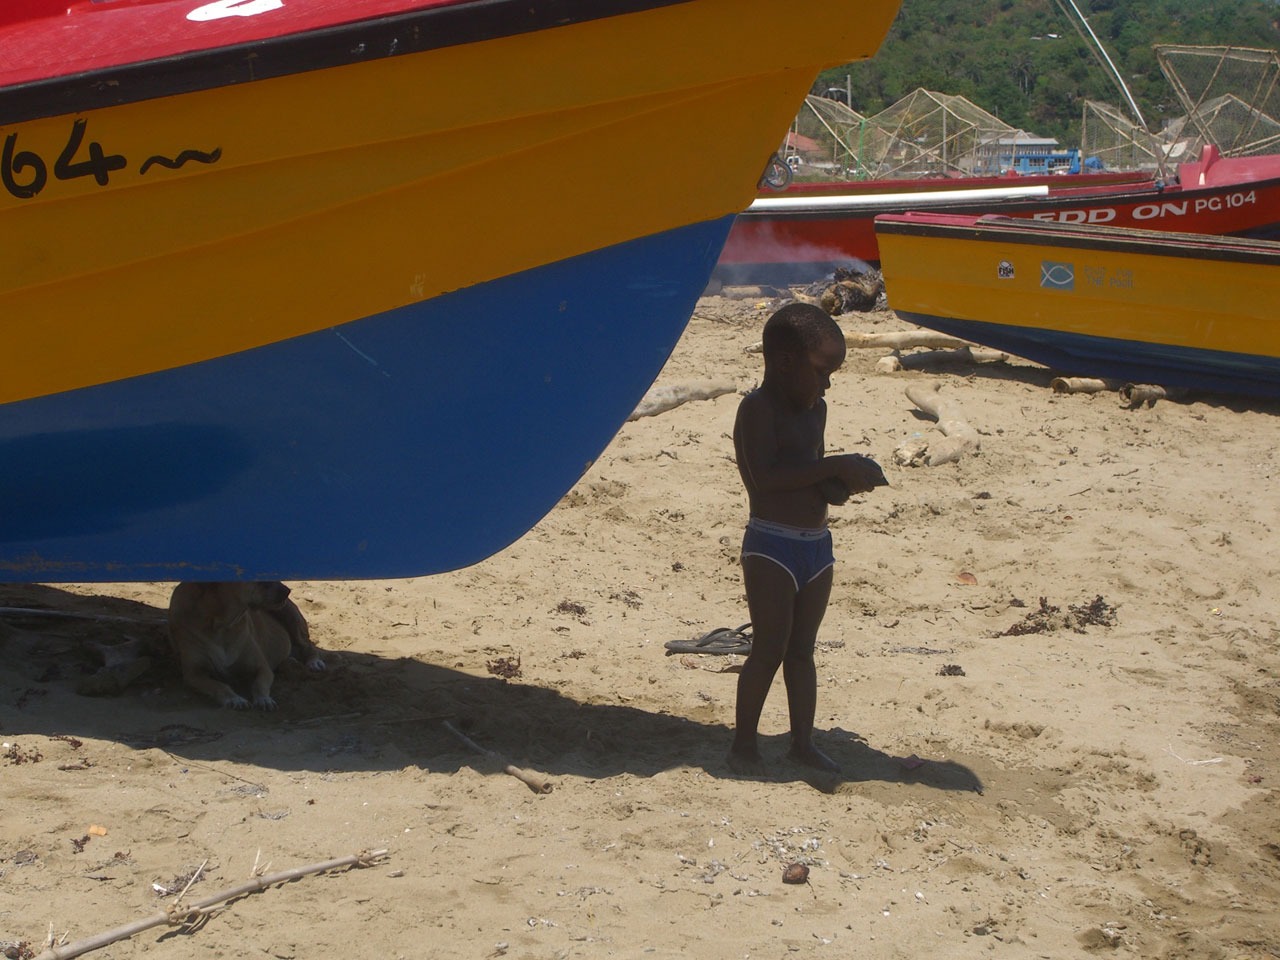
beach, sea, coast, sand, ocean, boat, boy, kid, summer, young, vessel, vehicle, tropical, fishing, child, tourism, childhood, tropics